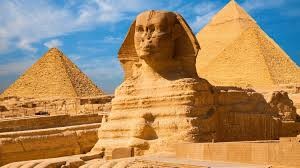
Landmark: Pyramids of Giza